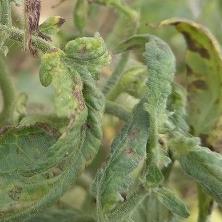
Crop: Tomato
Condition: virosis-d